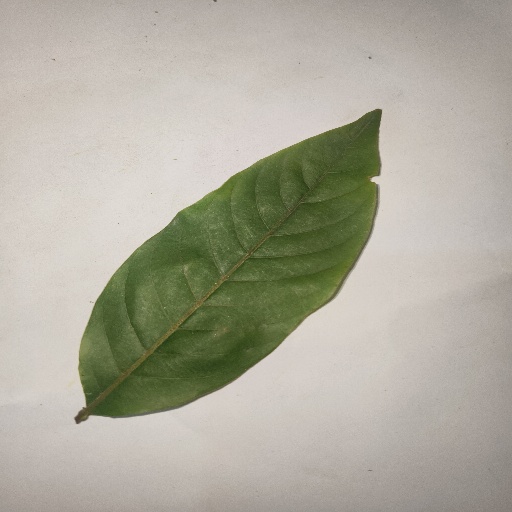
Species: HariTaki
Leaf condition: Healthy Leaf